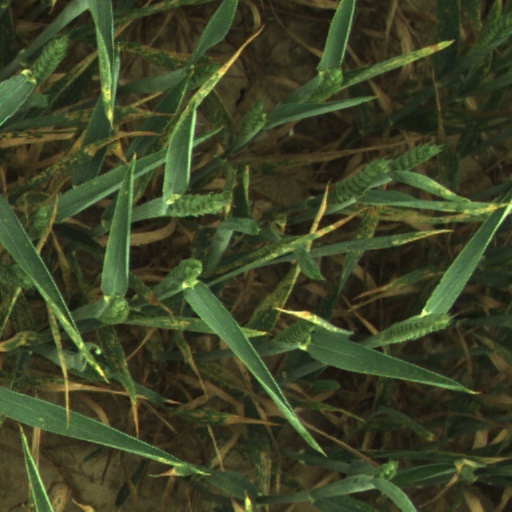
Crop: wheat